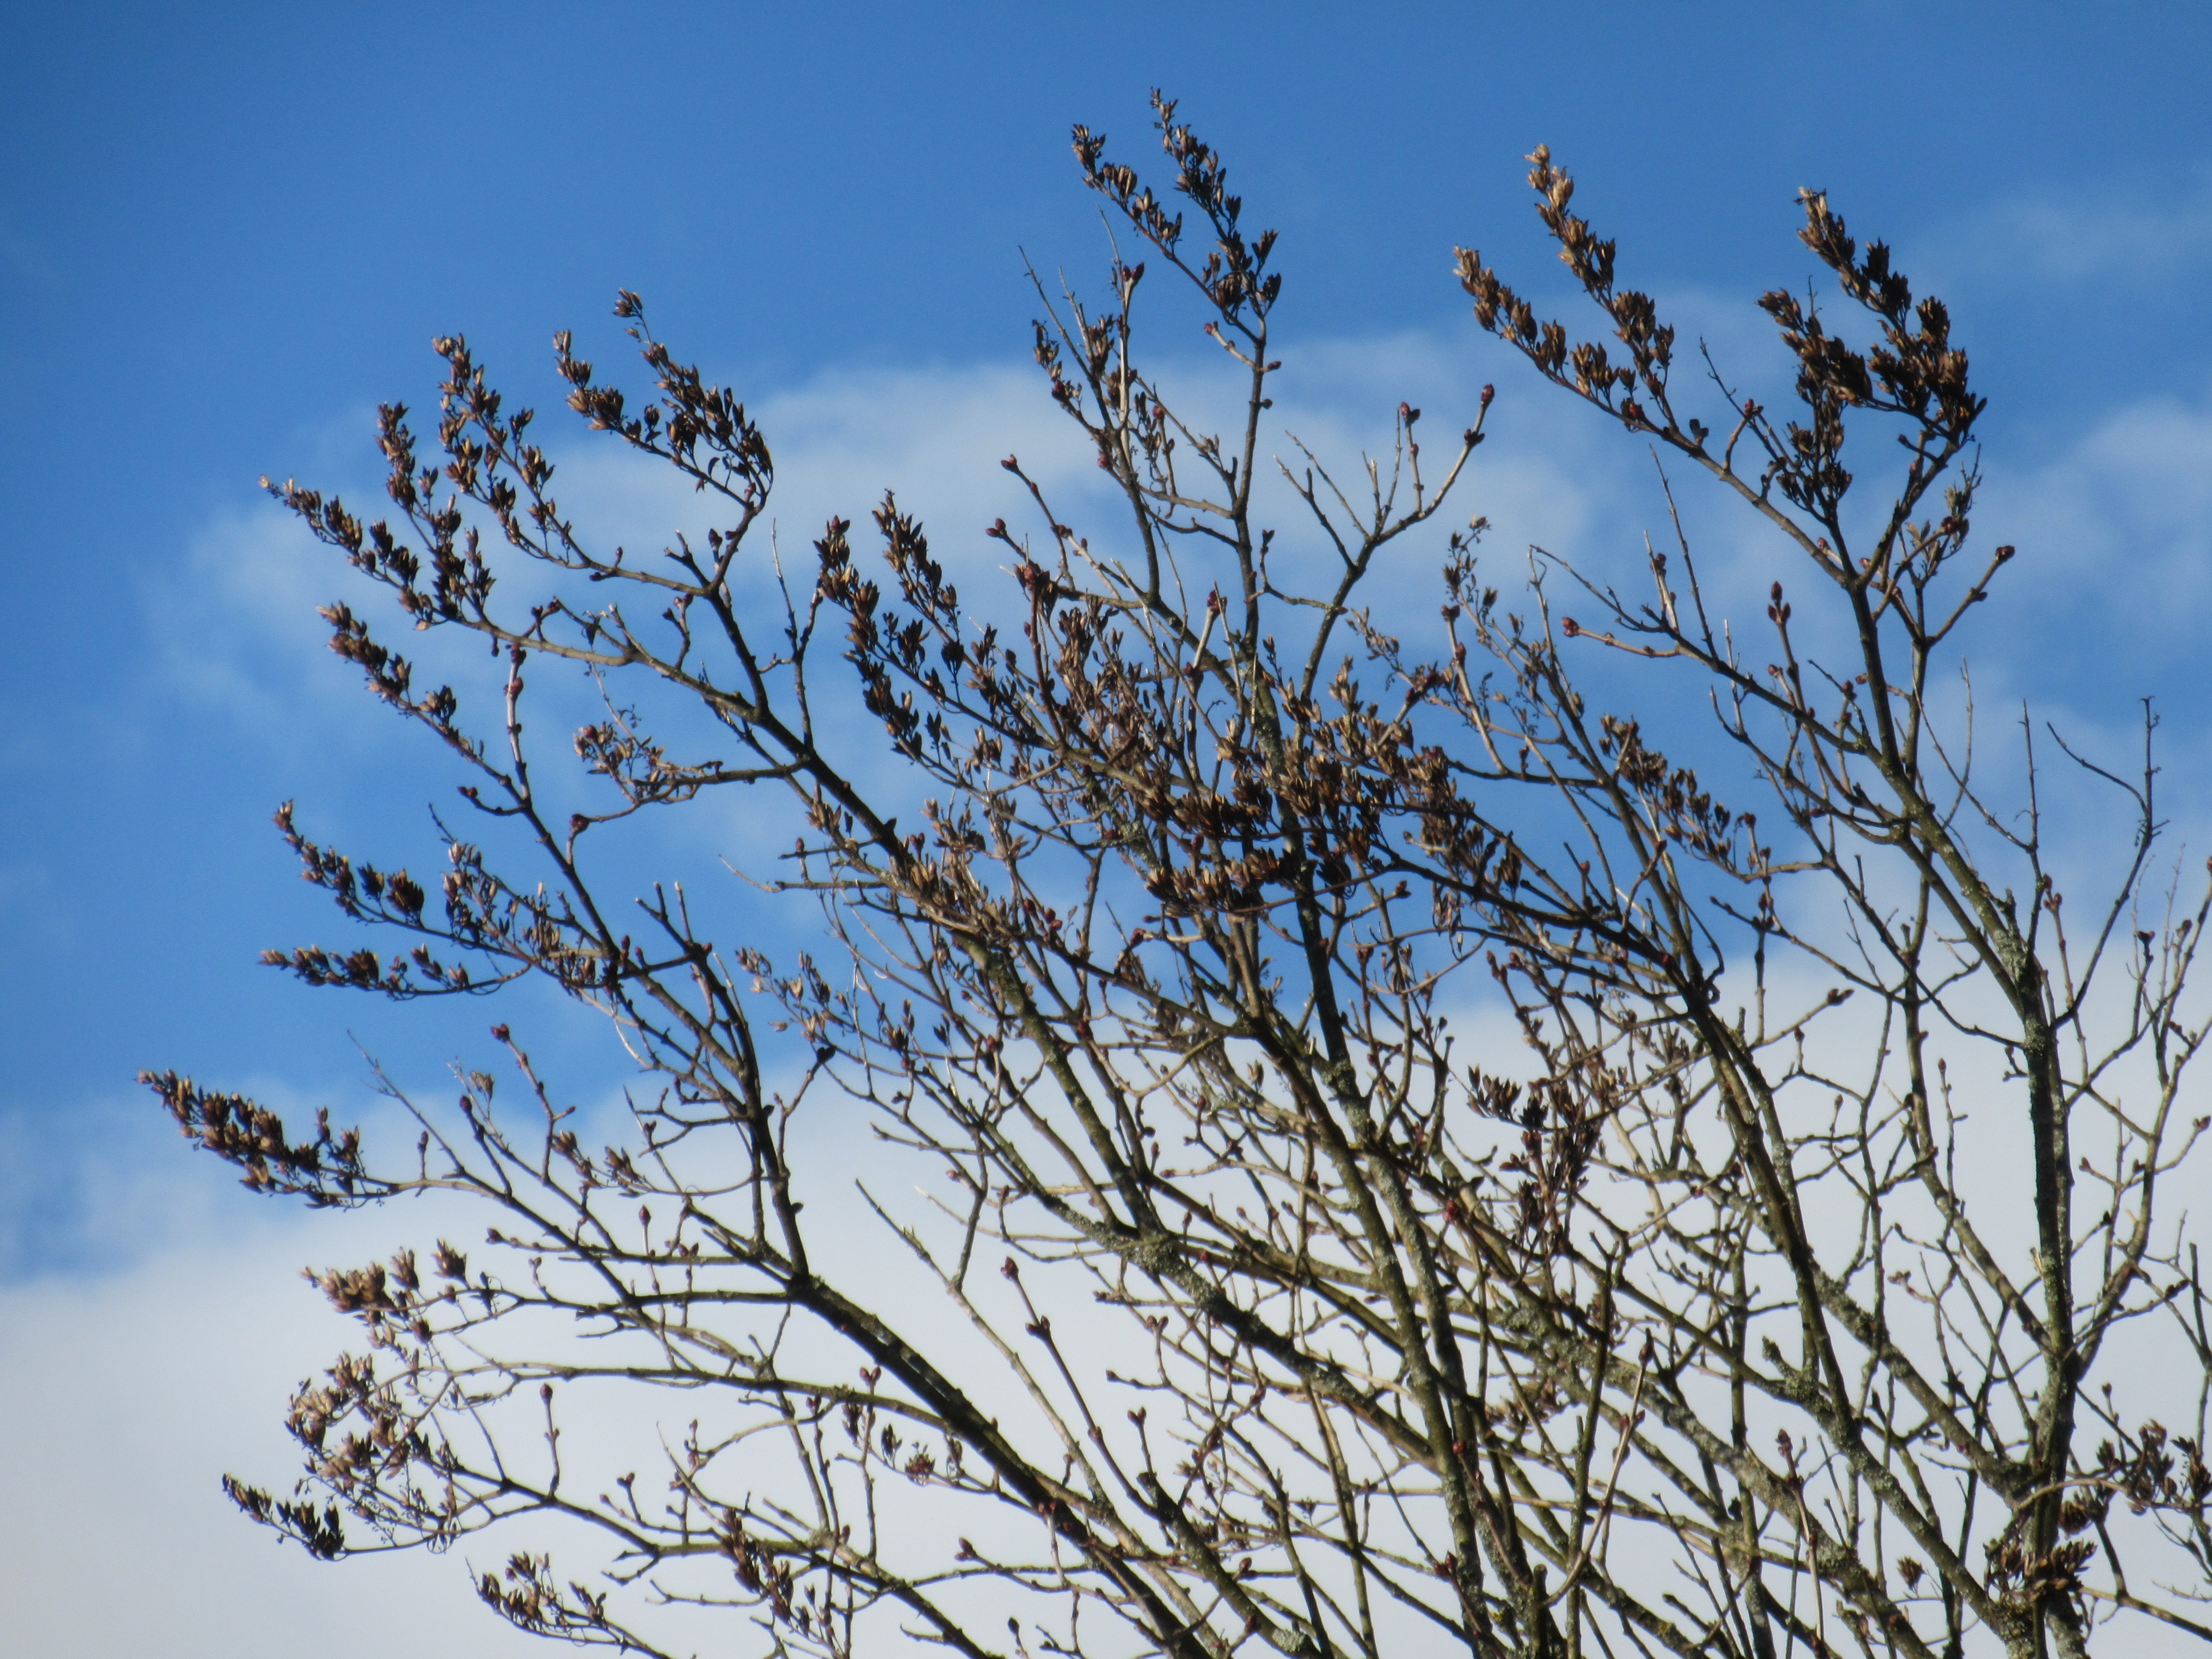
tree, nature, grass, branch, silhouette, blossom, winter, plant, sky, leaf, flower, frost, bush, flora, season, twig, clouds, branches, bud, ecosystem, early spring, grass family, woody plant